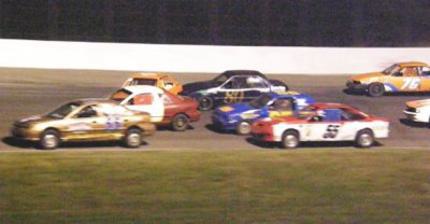
Building: Springport Mid-Michigan Speedway
Country: United States of America
Year built: 1989
Raceway Springport Mid-Michigan Speedway Lil' M.I.S. Location Clarence Township, Calhoun County , at 23845 30 Mile Rd, Springport, Michigan 49284 Capacity 5,300 Broke ground 1988 Opened 1989 Former names Calhoun County Speedway, Michigan Ideal Speedway, Springport Speedway, Mid-Michigan Speedway, Springport Motor Speedway Major events Michigan Cup , The First Call High Banked Oval Surface Asphalt Length 3/8th miles (0.6 km) Turns 4 Banking Turns - 18 degrees Frontstretch - 8 degrees Backstretch - 15 degrees SMS Pony Race Michigan Cup 2007 Pits Michigan Cup 2007 Race Springport Mid-Michigan Speedway is a 3/8th mile, high-banked, oval short track located northwest of Springport, Michigan . Springport Mid-Michigan Speedway opened in the fall of 1989 under the name of Michigan Ideal Speedway. Built to replicate the dimensions of Michigan International Speedway , but on a 3/8th mile scale. Seating 5300 spectators at maximum capacity, the track sits in the countryside of Calhoun County , a 45-minute drive from the Irish Hills and Michigan International Speedway . History Springport Mid-Michigan Speedway opened in the fall of 1989 under the name of Michigan Ideal Speedway. Michigan Ideal Speedway was the dream of Russ Densmore. Densmore owned a local propane company in Springport, Michigan , and he was on the fire and safety crew at Michigan International Speedway. In 1988 Russ Densmore was the fire crew chief at Spartan Speedway, a position he had held in previous seasons under the ownership of Paul Zimmerman. After an evening of racing, Densmore and new Spartan owner Russ Cowper (Cowper also owned the Galeburg Speedway) had a conflict over some facet of track operation, Mr. Cowper challenged Densmore "If you think you know so much about running a race track, why don't you go get your own". Mr. Densmore purchased 68-acre (280,000 m 2 ) farm & farm house in the extreme North East corner of Calhoun County and build his dream short track and called it Michigan Ideal Speedway. One of the major contractors/builders was also a local racer named Jim "Barney" Barnhardt.  Not only did Barney help build the track, he was the first ever driver to take a race car onto the speedway and held the track record for 6 years.  He was also the first driver to wreck a car on the speedway. During the first race on that fall afternoon, Bill Tyler was given the first upside down trophy (it was more of a nose stand in the first turn). He went on to win the sprint feature that day. Other winners from the first race were: Late Models - Joe Dorer and Charlie Evens, Mini Champs - Andy Michner, IMCA Modifieds - Dan Bailey, Factory Stocks - Tim West, Pro Stocks - John Smalley, Ed Santora, and Dick Margo. No season champions were crowned in 1989 as only one race was held. In 1990, the first Late Model Champion was Jeff Finley. In 1998, Russ Densmore sold the track to an ownership group out of Jackson, Michigan headed by Ronnie Johncox . Ronnie Johncox was an Indy Car owner and driver who was participating on the Indy Car Series at the time of purchase. Johncox operated and promoted the track for two seasons until he closed the track after the 2000 season due to financial issues.  The track remained closed for the 2001, '02 and '03 race seasons. In 2003, the track was purchased by Spartan Speedway owners Paul Zimmerman and Jim Leasure, and the track re-opened for the 2004 season as "Calhoun County Speedway". In 2005, the track started the season as Calhoun County Speedway. During the season the name of the facility was changed to Springport Mid-Michigan Speedway. In 2006 the track was promoted by local racing legend Gary Fedewa (along with Spartan Speedway) but again, financial issues closed the track early, in August. In 2007 Zimmerman/Leasure leased the track to local racer and businessmen Maurice Randall . Randall was formerly a NASCAR and ARCA driver.  Track successfully completed the season, but for 2008, track ownership decided not to lease the track out and instead operate it themselves. The 2008 season was completed in full and at the conclusion of the season the track was sold/leased to Jerry Rabbers. Rabbers changed the name of the track to "Mid-Michigan Speedway" and launched an ambitious schedule and payout. In July 2009, the track suspended operations and in August ownership/operation reverted to Leasure. In 2010 and 2011 the track was successfully leased and operated by Steve Martin.  The Springport Mid-Michigan Speedway website http://www.springportracing.com is full of information for the current season. If you have been to the track and watched, or raced, come back and enjoy yourself again. If you have never been, there could not be a better time to give the premier racing facility in the tri-state area a try. Springport Mid-Michigan Speedway: Michigan's Ideal Speedway. Notable alumni Bill Elliott , Sarah Fisher , Sarah McCune , Stephen Leicht , Mike Buckley , Kenny Irwin , David Stremme , Ryan Newman . Track timeline 1989 : Track opens under owner Russ Densmore as Michigan Ideal Speedway. 1989 : Track announcer is Mick Shuler 1991 : Track runs on Sunday Nights for the 1991 season 1991 : First Annual Michigan Cup Held 1999 : Track sold to ownership group led by Ronnie Johncox and operated as Springport Speedway 2001 - 2003 : Track was dormant 2003 : Track sold to Paul Zimmerman & Jim Leasure and operated as Calhoun County Speedway 2005 : Track operated as Springport Mid-Michigan Speedway 2009 : Track was leased to Jerry Rabbers and operated as Mid-Michigan Speedway 2010 : Track was leased to Steve Martin, the named returned to Springport Mid-Michigan Speedway 2011 : The first full-time season Outlaw late models returned to the track since 2004 The Modified's returned full-time since 2006 2012 - 2015 : Springport Mid-Michigan Speedway was leased to Jeff & Pam Parish (former Whittemore Speedway, Owosso Speedway, Dixie Motor Speedway,Promoters) 2016–Present : Springport Mid-Michigan Speedway was purchased by brothers John & Curt Ainsworth and the name changed to Springport Mid-Michigan Speedway Current special events Michigan Cup The First Call Track records Winged Sprint Car: Non Winged Spring Car: Super Late Model: Late Model: Sportsman: Modified: Outlaw Modified: Street Stock: RWD Pure Stock: Kyle Drake 18.754 - (2008) FWD Pure Stock: Outlaw FWD Pony Stock: Gavin McGuffey - 17.129 (2022) FWD Pony Stock: Track champions '08 Champions (l to r) Brian Jenks, Earl Miles, Scott Sigman, Matt Patrick, Todd Metz Sr. '07 Champions (l to r) Russ Potter IV, Mike Ammerman, Dennis O'Neil, Jon Smith Year and Class Super Late Model ^^ Sportsman ~ Street Stock Modifieds (IMCA/MMA) V8 Pure Stock ~~ V6 FWDs Pony Stock 2009 n/a n/a n/a n/a n/a n/a n/a 2008 n/a #47 Scott Sigman n/a #73 Earl Miles #25 Matt Patrick #9 Bryan Jenks #62 Todd Metz Sr. 2007 n/a #16 Mike Ammerman n/a n/a #51 Jon Smith #10 Russ Potter IV #95 Dennis O'Neil 2006 n/a n/a #3 Walt Obrinske #55 Larry Wallace #13 Wayne Parkhurst II #10 Russ Potter IV #99 Brent McCort 2005 n/a n/a #18 Bubber Patrick #73 Earl Miles n/a n/a #17 T.J. Conroy 2004 #70 Harry Foote Jr. n/a #97 Ben Hidy #2 Jim Butler n/a n/a #11 Kenny Clark 2003 Track Closed Track Closed Track Closed Track Closed Track Closed Track Closed Track Closed 2002 Track Closed Track Closed Track Closed Track Closed Track Closed Track Closed Track Closed 2001 Track Closed Track Closed Track Closed Track Closed Track Closed Track Closed Track Closed 2000 #43 Brian Huntley n/a #98 Jeff Houghton #31 Lanny Clawson n/a n/a n/a 1999 #81 Tom Hernly Jr n/a #98 Jeff Houghton #37 Gary Sherman n/a n/a n/a 1998 Data Needed #21 David Goostrey #007 Dale Lewis #27 Nyle Weiler Data Needed n/a n/a 1997 #27 Torch Osterhouse Data Needed Data Needed #3 Stevie Smith Data Needed n/a n/a 1996 #3 John Dunivan ^^ #7 John McNett Jeff Houghton #15 Dennis Anscombe ^ n/a n/a 1995 Data Needed Data Needed Data Needed #65 Chuck Olson Data Needed n/a n/a 1994 #73 Earl Miles ^^ Jon Nelson Steve Utley ~~ #25 Greg Taylor Data Needed n/a n/a 1993 John Dunivon ^^ Jon Nelson n/a #35 Johnny Logan Mike Logan n/a n/a 1992 n/a Ron Heeney Chip Garlock #49 Dave Mingus n/a n/a n/a 1991 Brian Huntley Ron Heeney ~ Doug Drake ~~ #911 Dick Maurer Data Needed n/a n/a 1990 #42 Jeff Finley Data Needed Data Needed #111 Don Gaier Data Needed n/a n/a n/a : Non Applicable; Class not run that season ^ : ICAR class rules ^^ : Limited Late Model rules ~ : Pro Stock rules ~~ : Michigan Iron, Ideal Iron rules External links Springport Mid-Michigan Speedway Official Site The Official Facebook Page of the Speedway Springport Mid-Michigan Speedway Page at WaterWinterWonderland on [1] North American Motorsports Pages: Springport Mid-Michigan Speedway Page - Track information 42°25′09″N 84°43′17″W / 42.419148°N 84.721413°W / 42.419148; -84.721413